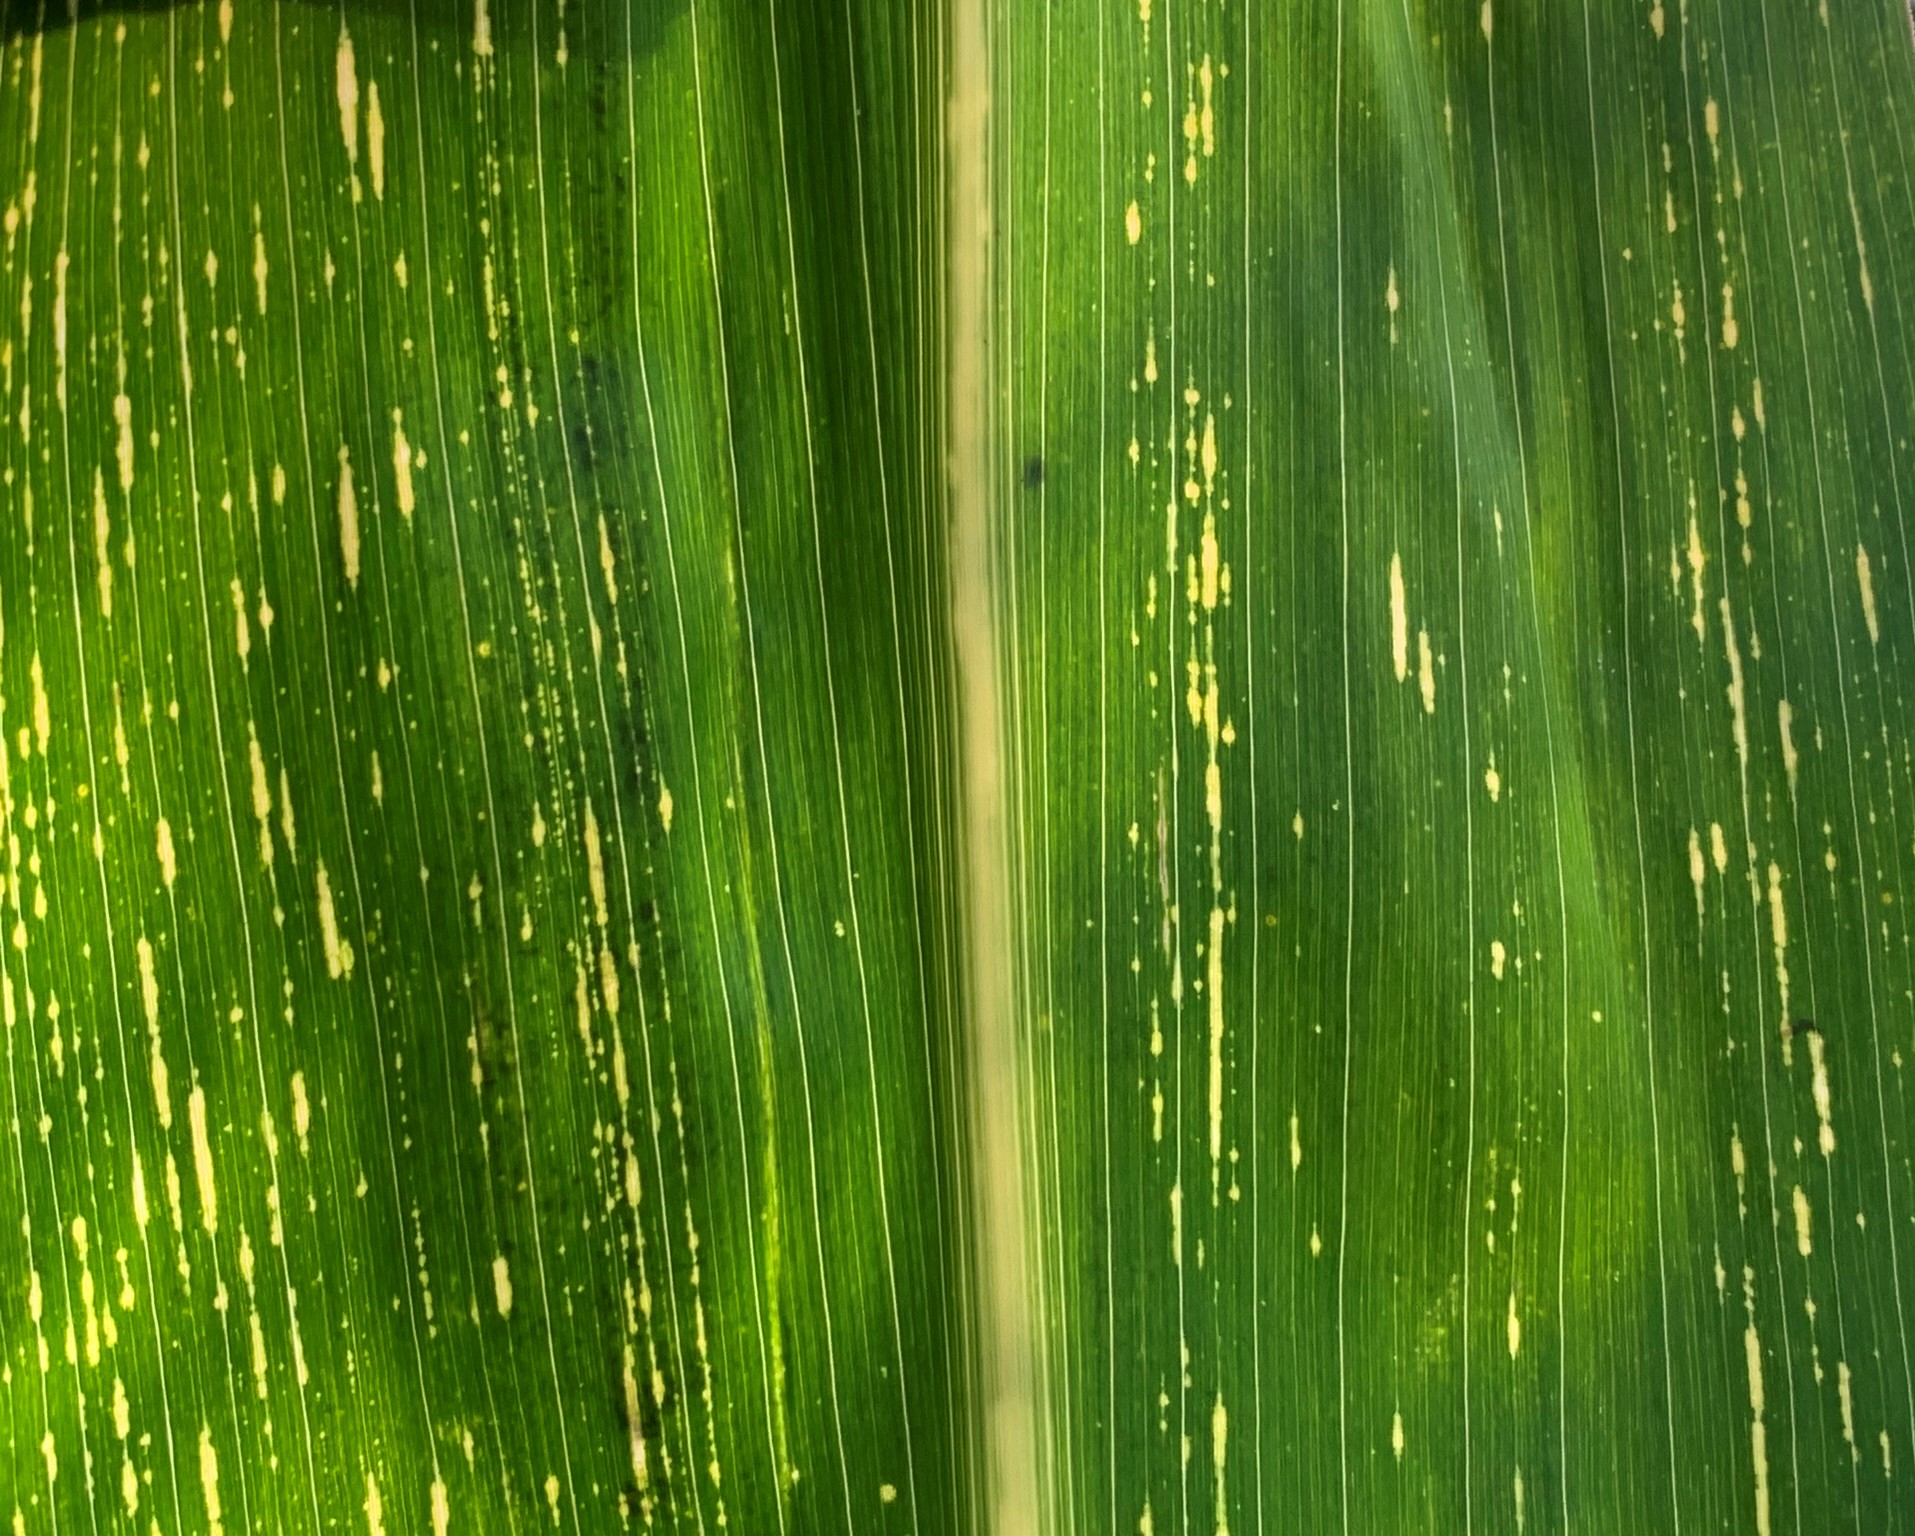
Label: MLN